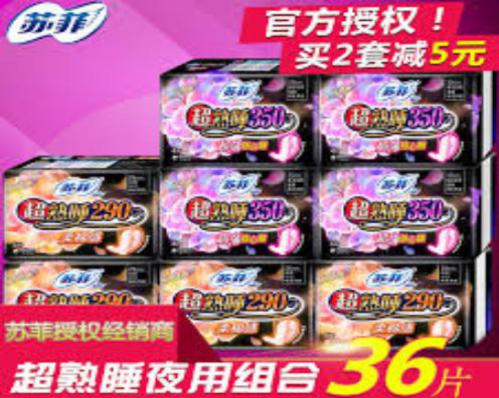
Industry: Necessities